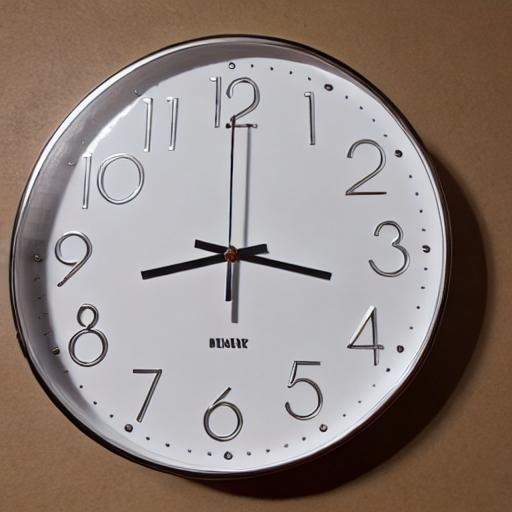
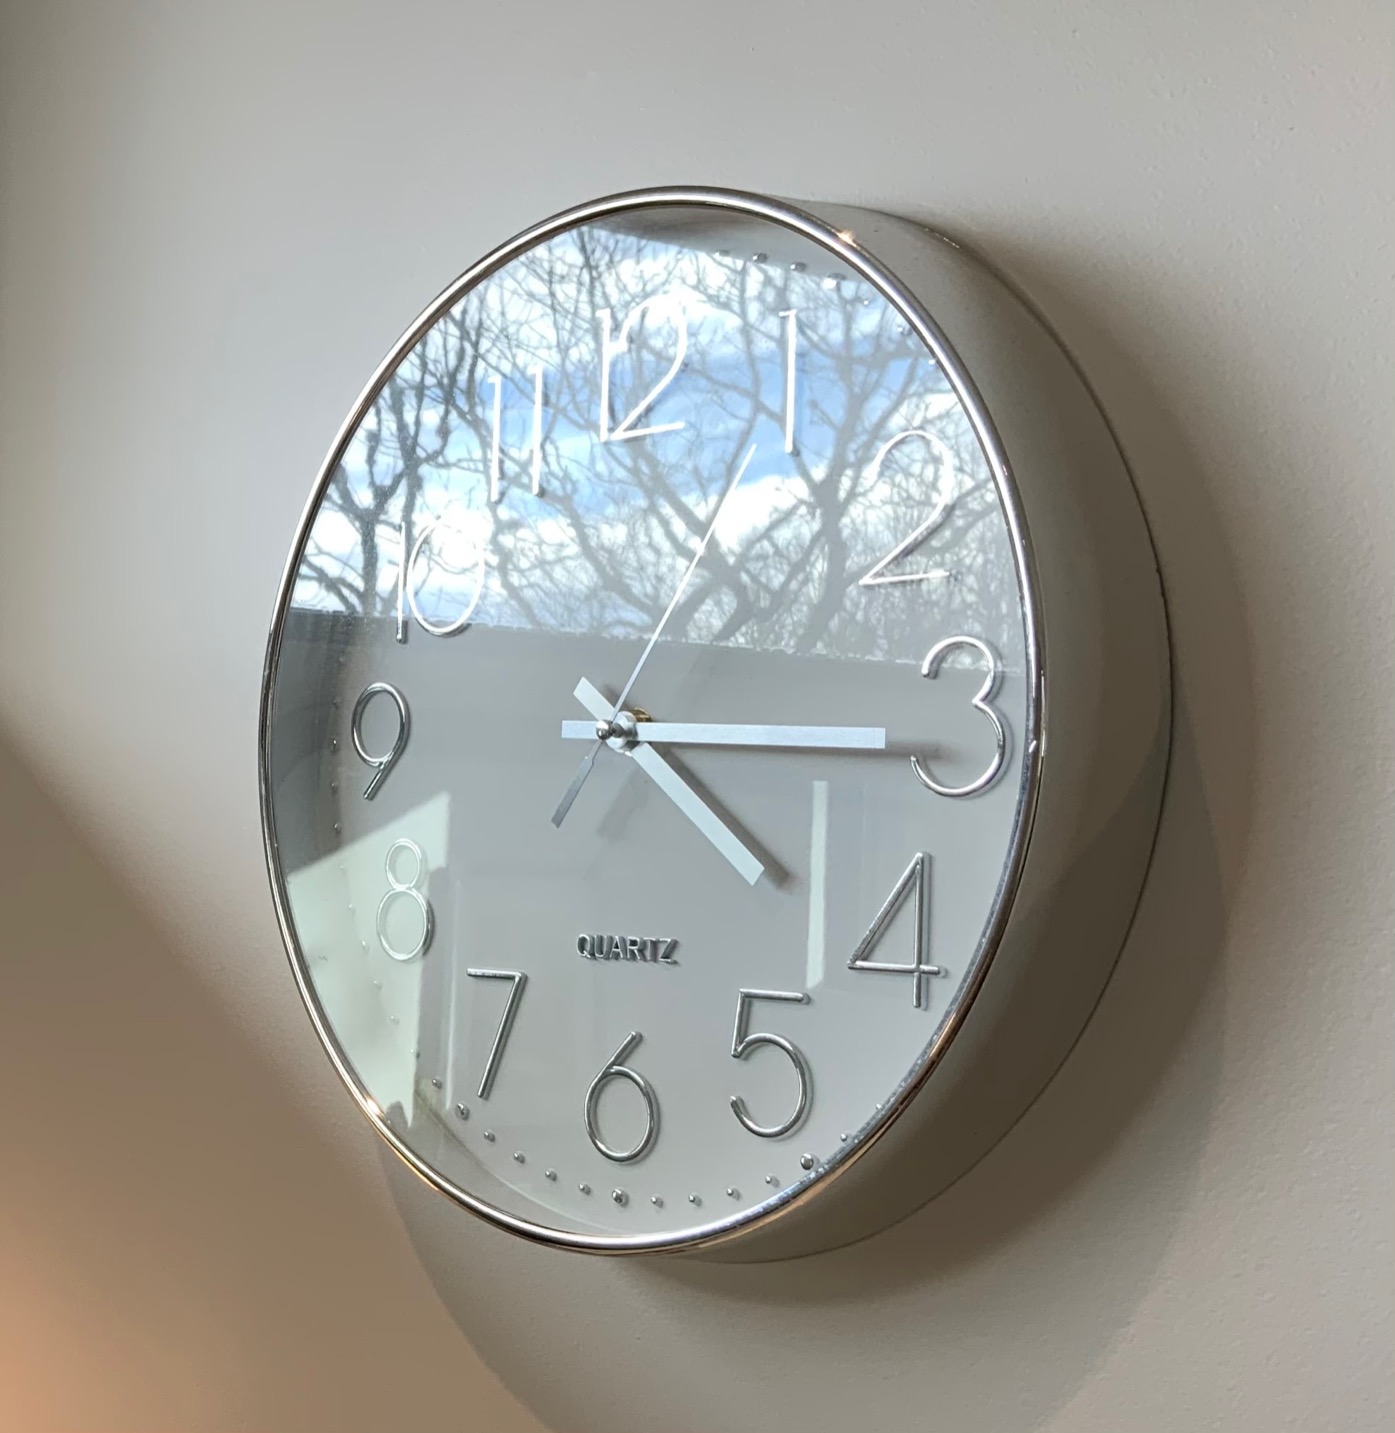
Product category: clock
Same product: no